The Sundowners (radio serial)

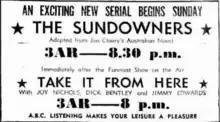
The Age 5 Nov 1953

The Sundowners is a 1953 Australian radio serial based on the novel of the same name by Jon Cleary. It was a 15-minute morning serial for the ABC starting in April 1953 and played as a night-time serial in November of that year (where episodes ran for 30 minutes).